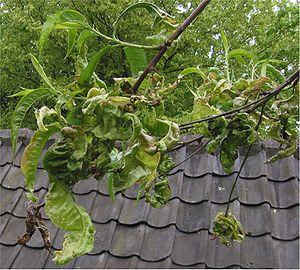
Les Taphrinomycotina, également nommés archiascomycètes, constituent une sous-division des Ascomycota.